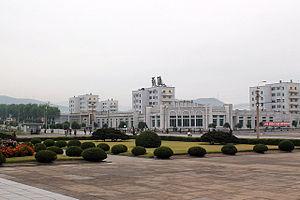
Les importantes villes de Corée du Nord possèdent une autonomie équivalente à celle de leurs provinces. Pyongyang, la plus grande ville et capitale, est nommée chikhalsi, tandis que les villes sont nommées t'ŭkpyŏlsi. Les autres villes sont nommées si et sont sous juridiction provinciale. Les chiffres donnés sont ceux du recensement de 2008. La zone administrative des si étant très étendue, ce recensement fait la distinction entre les habitants des zones urbaines et les habitants des zones rurales.
Chongjin est une ville portuaire et industrielle nord-coréenne de 627 000 habitants, située sur la mer du Japon. Elle est le chef-lieu de la province du Hamgyong du Nord, dans le nord-est de la Corée du Nord.